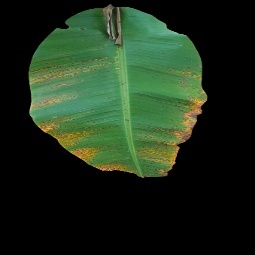
Label: Potassium